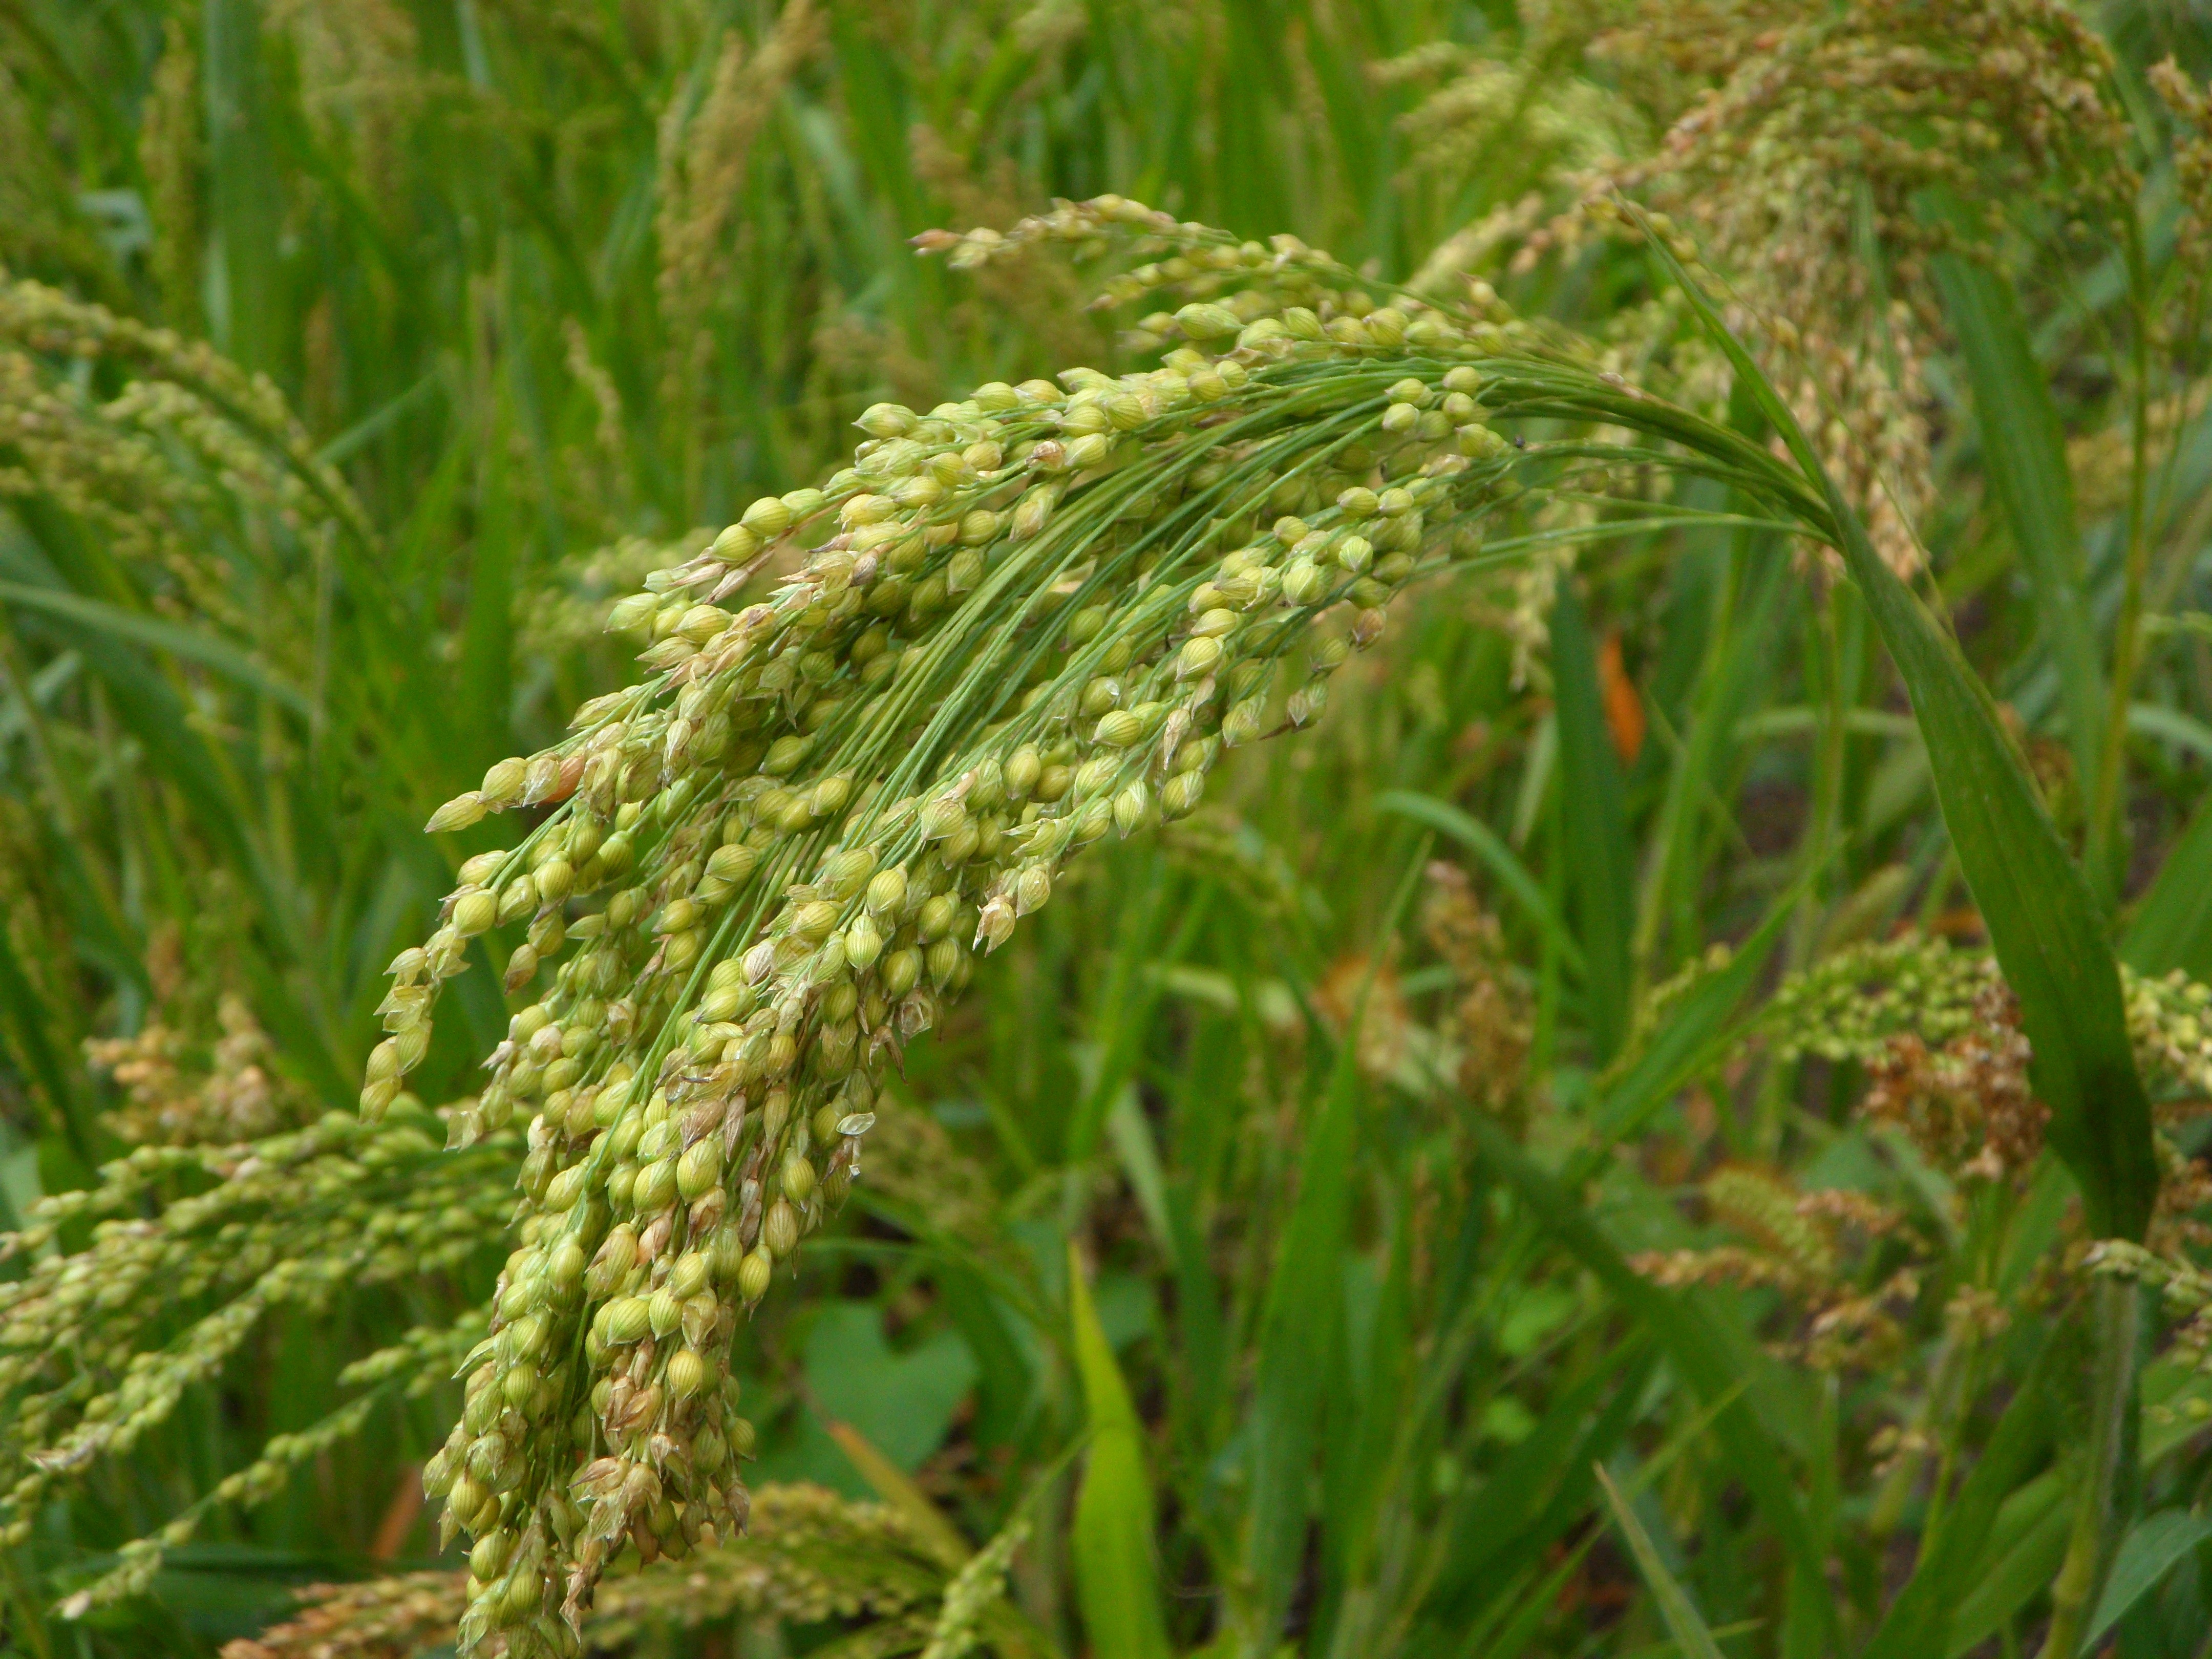
grass, plant, field, barley, wheat, prairie, flower, food, crop, agriculture, spike, cereal, cultivation, rye, cereals, paddy field, flowering plant, millet, commodity, triticale, hordeum, grass family, land plant, hierochloe, food grain, einkorn wheat